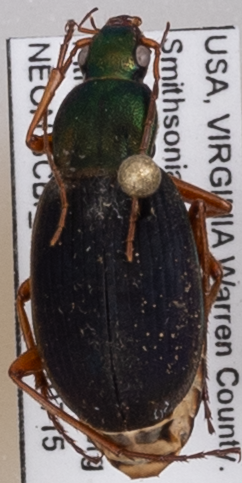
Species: Chlaenius aestivus
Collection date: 2021-07-15 04:00:00
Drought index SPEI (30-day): -0.516
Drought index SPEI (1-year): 0.35
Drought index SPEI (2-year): -0.17